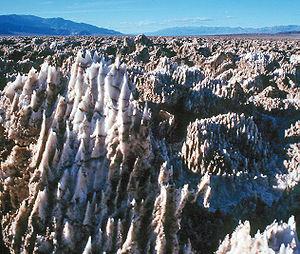
Le Devil's Golf Course est un grand plateau couvert de sel et de boues séchées situé dans le désert des Mojaves, à l'intérieur du parc national de la vallée de la Mort en Californie. Ce lieu a été nommé ainsi en 1934, en référence au guide édité par l'agence National Park Service où il était écrit que « Seul le diable pourrait jouer au golf sur un tel parcours » à cause des formations de halite.